James J. Archer

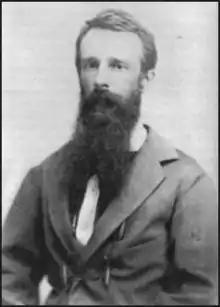
James J. Archer

Gettysburg Marker to Archer's C. S. A.